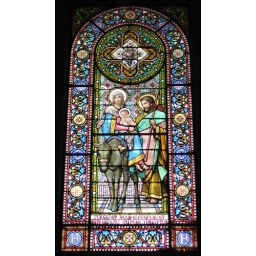
Stained glass window in the Montserrat Basilica